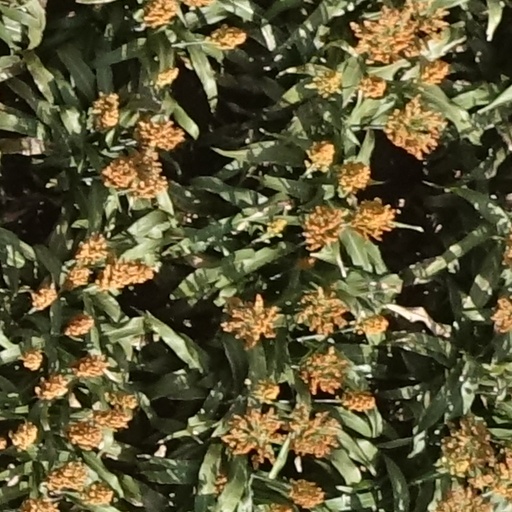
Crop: sorghum